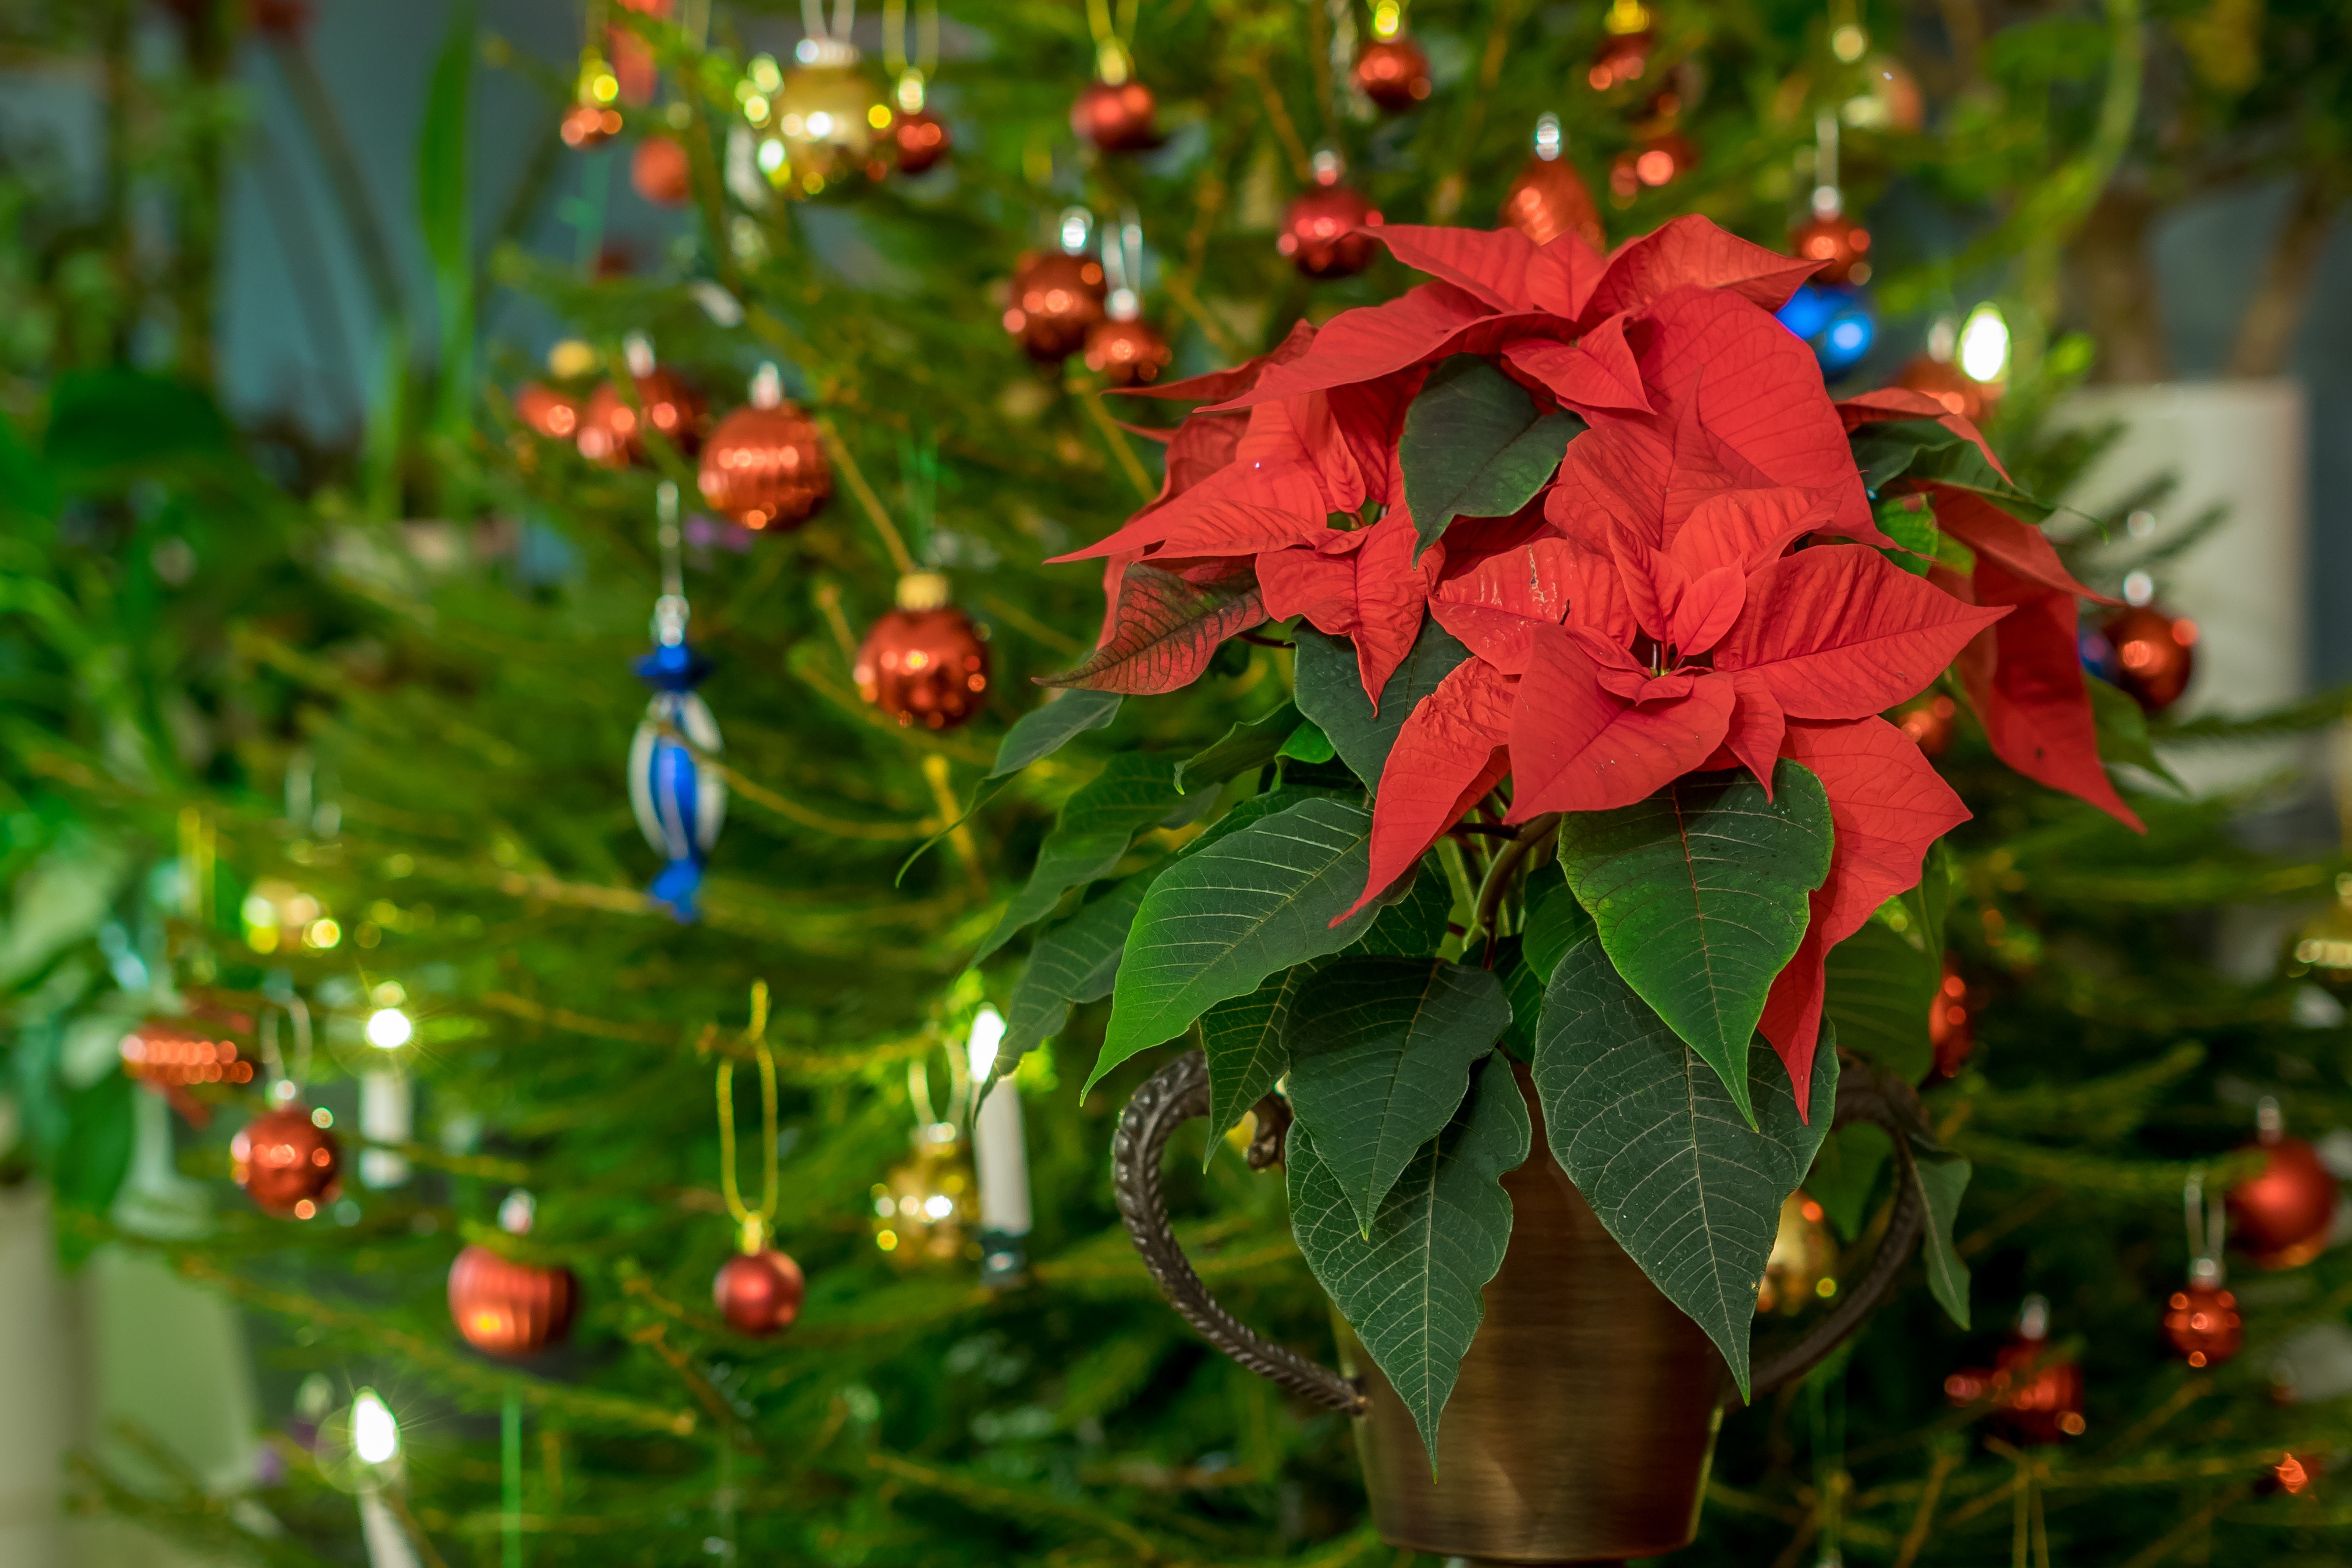
tree, branch, plant, leaf, flower, red, autumn, botany, garden, flora, christmas decoration, shrub, christmas balls, macro photography, flowering plant, christmas flower, woody plant, land plant, christmas pictures, christmas themes